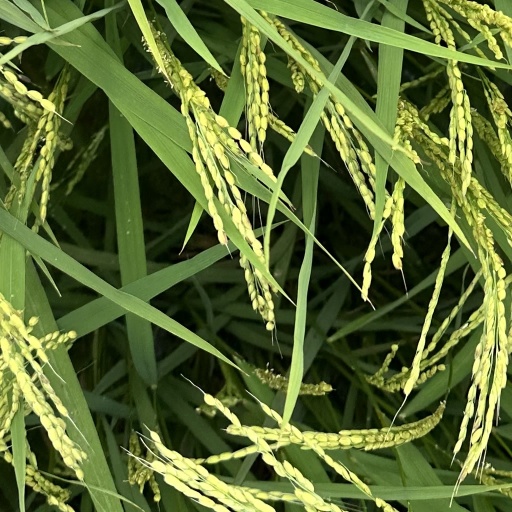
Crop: rice